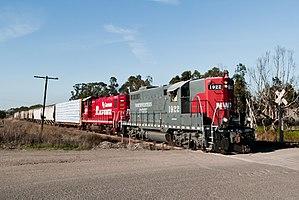
La Southern Pacific Transportation Company est une ancienne compagnie de chemin de fer américaine.